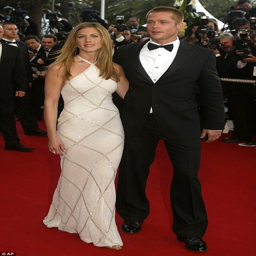
another elegant but not revealing dress worn to accompany person to the premiere